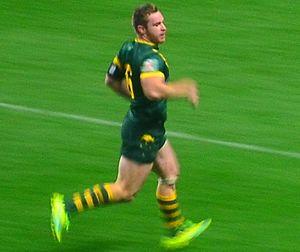
Michael Morgan, né le 27 décembre 1991 à Townsville, est un joueur de rugby à XIII australien évoluant au poste de demi d'ouverture, de demi de mêlée ou d'arrière. Il fait ses débuts en National Rugby League avec les Cowboys du North Queensland lors de la saison 2010, franchise à laquelle il est toujours fidèle et a remporté la NRL en 2015. Il a également revêtu le maillot de la sélection du Queensland pour le State of Origin, enfin il a également été appelé en sélection d'Australie avec laquelle il participe au Tournoi des Quatre Nations 2016.